National War Memorial (New Zealand)

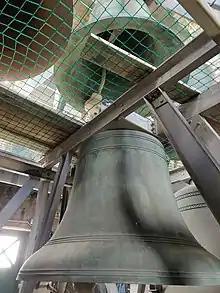
Bells in the Carillon

On each of the two side walls of the Sanctuary a large cross forms the background for the coats of arms of the main towns of the nine provinces of New Zealand. These crosses symbolise the sacrifices made by New Zealanders in times of war.